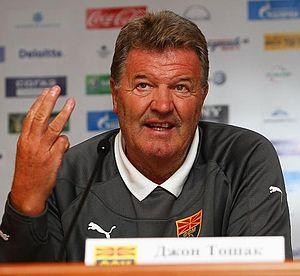
L'équipe du pays de Galles de football participe, de 2010 à 2012 aux éliminatoires de l'Euro 2012 groupe G.
John Benjamin Toshack est un footballeur puis entraîneur gallois né le 22 mars 1949 à Cardiff.
La finale de la Coupe UEFA 1972-1973 est un match de football disputé en aller-retour opposant l'équipe anglaise du Liverpool FC aux Allemands du Borussia Mönchengladbach le 10 mai 1973 au stade Anfield de Liverpool, en Angleterre, puis le 23 mai 1973 au Bökelbergstadion de Mönchengladbach, en Allemagne de l'Ouest. Ce match est le dernier de l'édition 1972-1973 de la Coupe UEFA, troisième compétition majeure organisée par l'UEFA.
Le Sporting Clube de Portugal, appelé aussi Sporting Portugal, ou simplement Sporting, est un club portugais omnisports. En raison de son implantation à Lisbonne, il est parfois incorrectement dénommé Sporting Lisbonne par les médias hors de la sphère lusophone. Cet article est consacré à sa section football. Le club présidé par Frederico Varandas et entraîné par Rúben Amorim évoluant en 1ʳᵉ division portugaise.
Cette page présente la liste des entraîneurs du club de football français de l'AS Saint-Étienne.